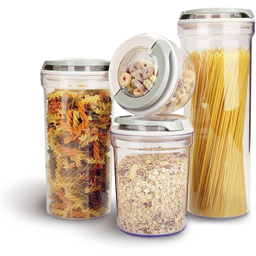
Label: plastic